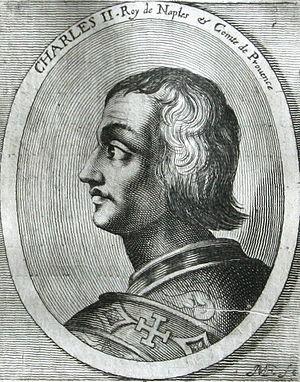
Le royaume de Sicile a dans le passé recouvert plusieurs zones géographiques différentes au fil du temps, et il ne s'est pas limité à la seule île de Sicile. Il a été l'objet de convoitises de la part des plus grandes familles européennes, qui se sont battues pour s'en assurer la possession. L'histoire du royaume a été particulièrement mouvementée, marquée par des assassinats, des guerres de succession, des séparations. Les rois de Sicile n'ont donc pas tous régné sur un territoire identique. On a même pu parler, lors des périodes au cours desquelles les royaumes de Sicile et de Naples ont été réunis, de « Royaume des Deux-Siciles ». Établir la liste des rois de Sicile et/ou de Naples suppose donc de rattacher les noms des rois à la bonne entité politique.
Andronic II Paléologue, né le 25 mars 1259 et mort au mont Athos le 13 février 1332, est un empereur byzantin du 11 décembre 1282 au 23 mai 1328. Il est le fils de Michel VIII Paléologue et de Théodora Vatatzès.